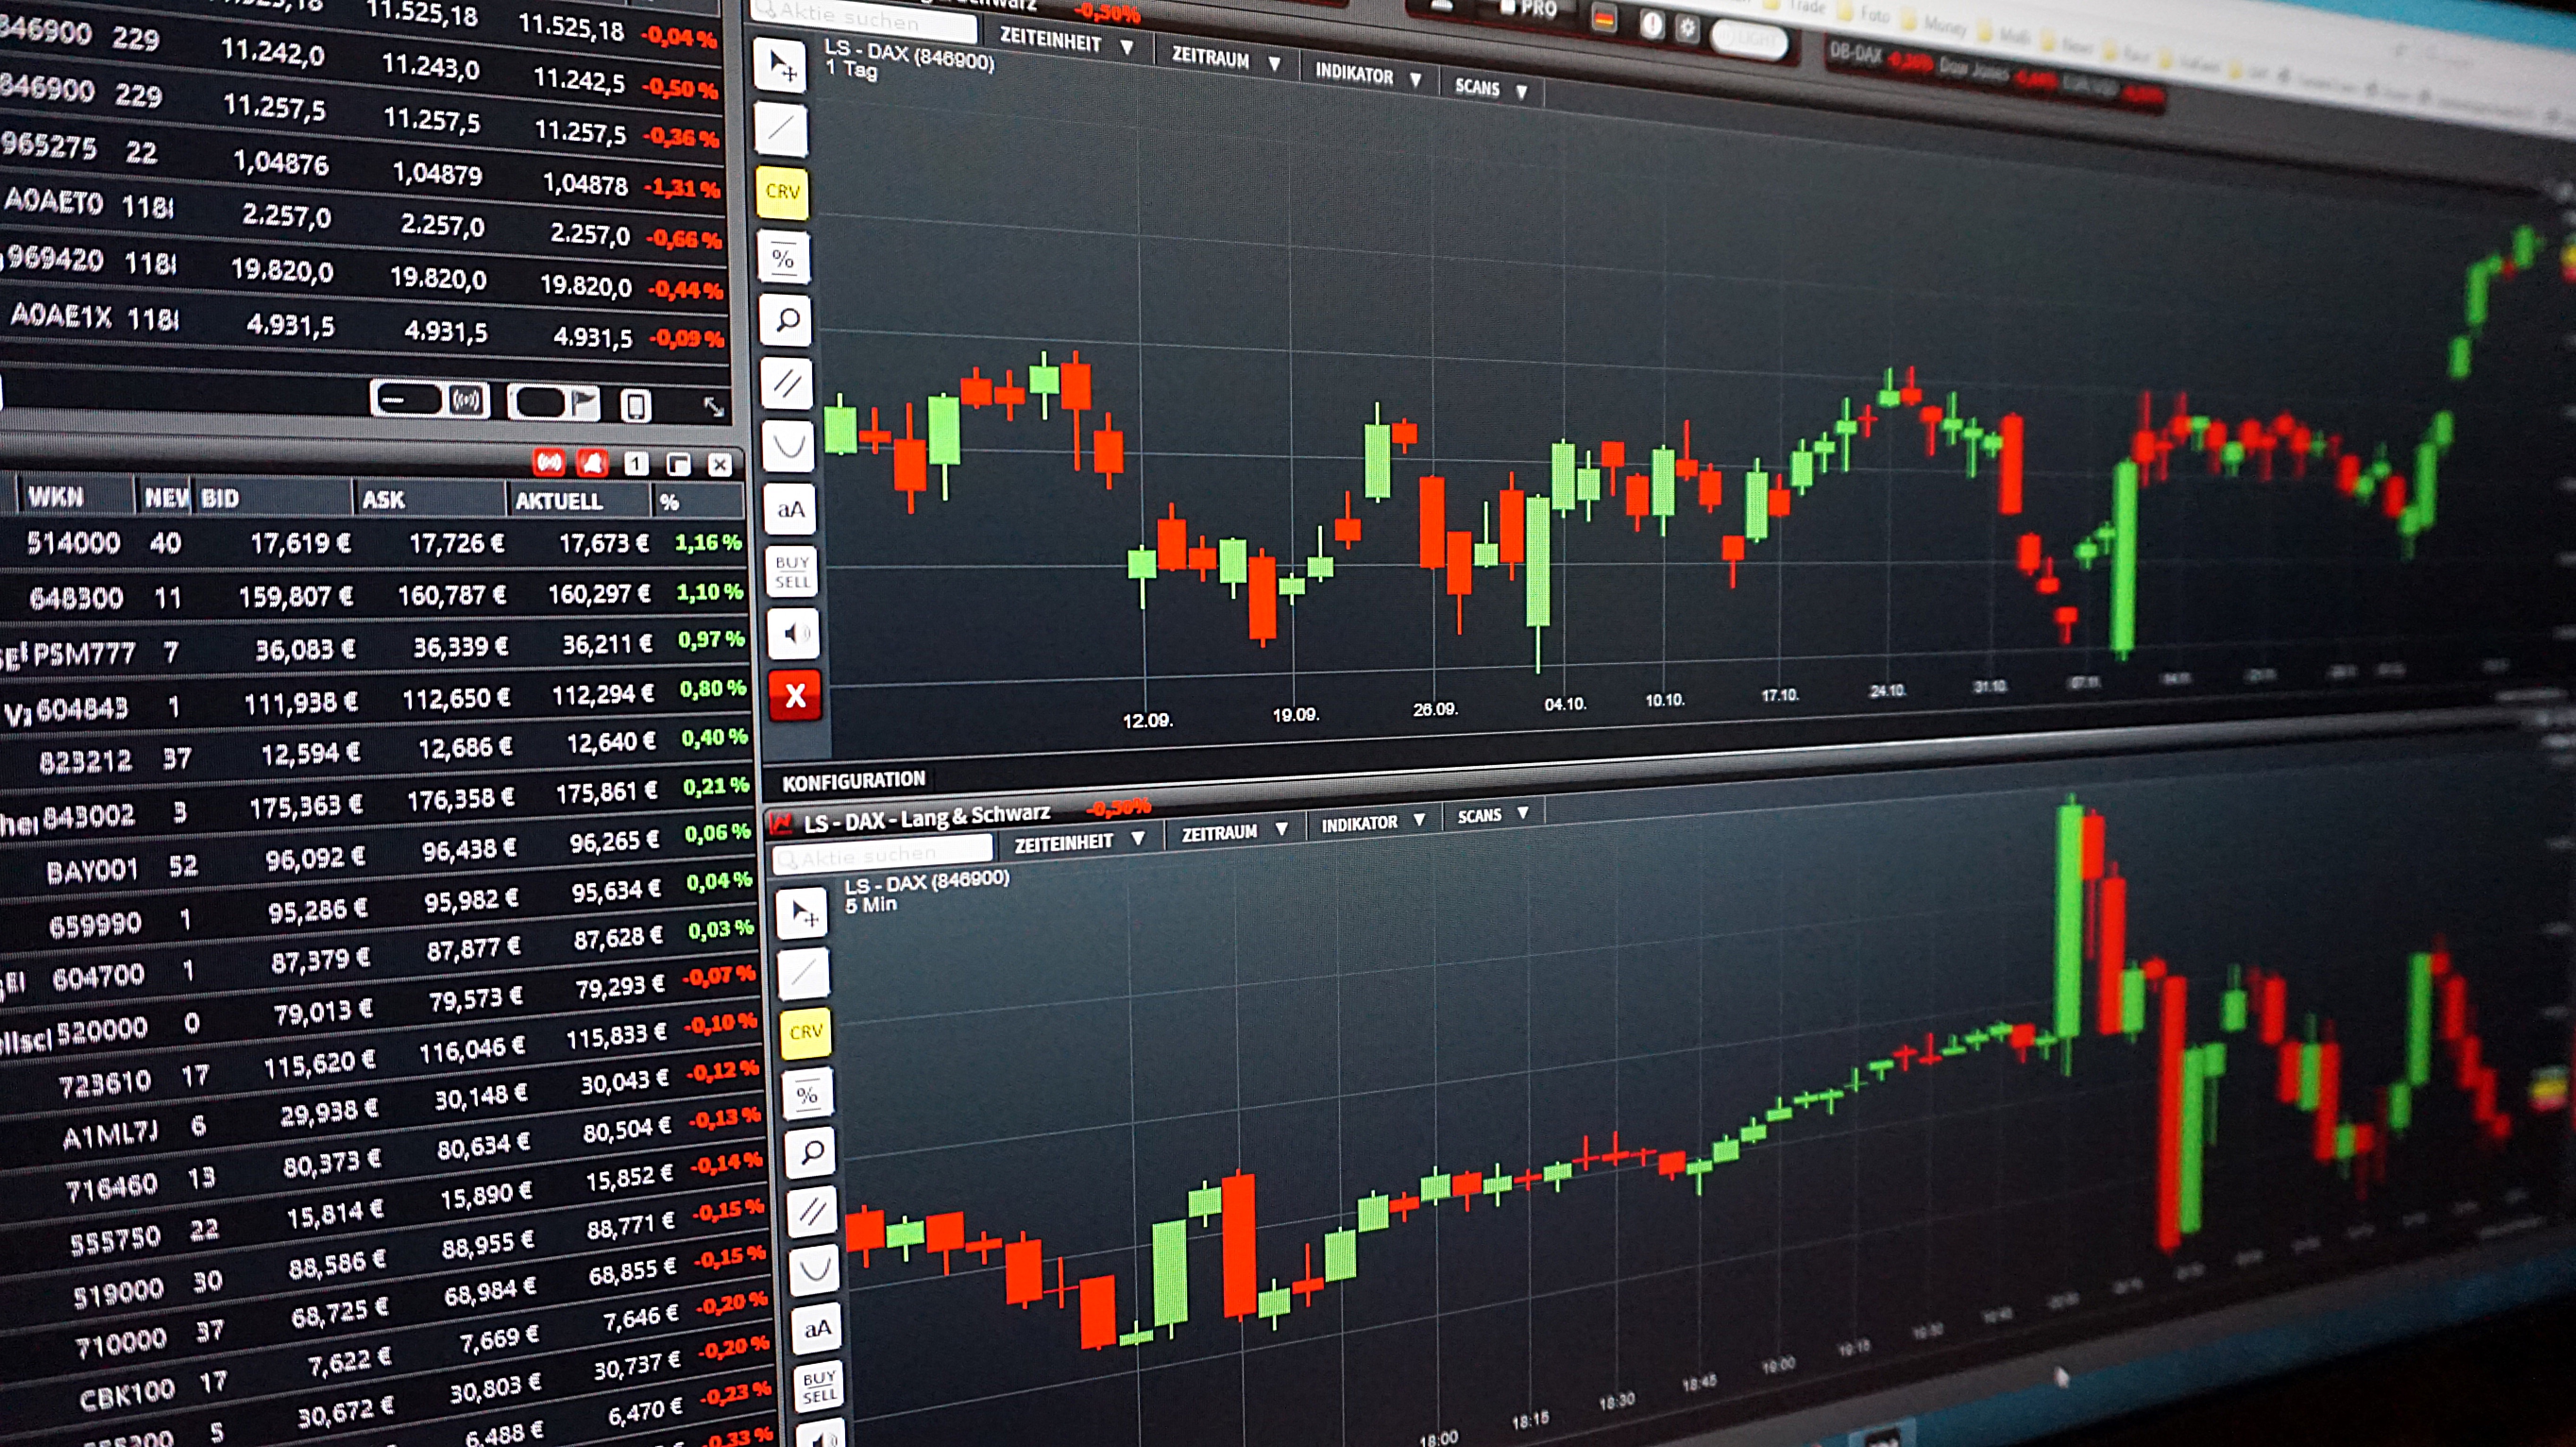
professional, candlestick, chart, font, scoreboard, analysis, trading, electronic instrument, audio engineer, mixing console, sound design, computer program, courses